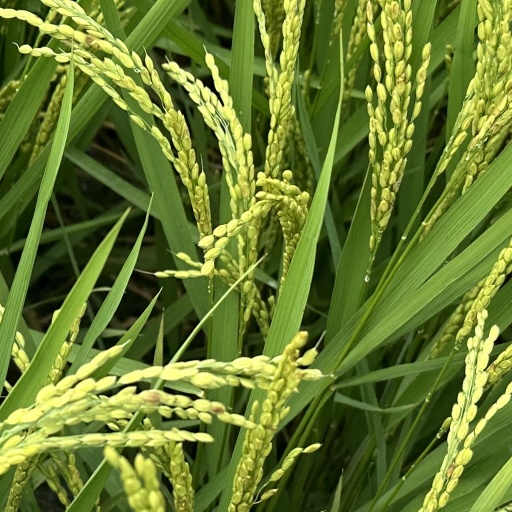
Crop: rice